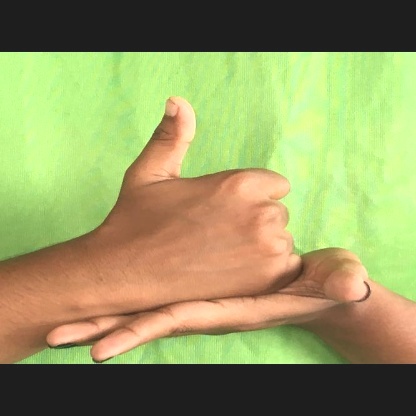
Mudra: Kartariswastika